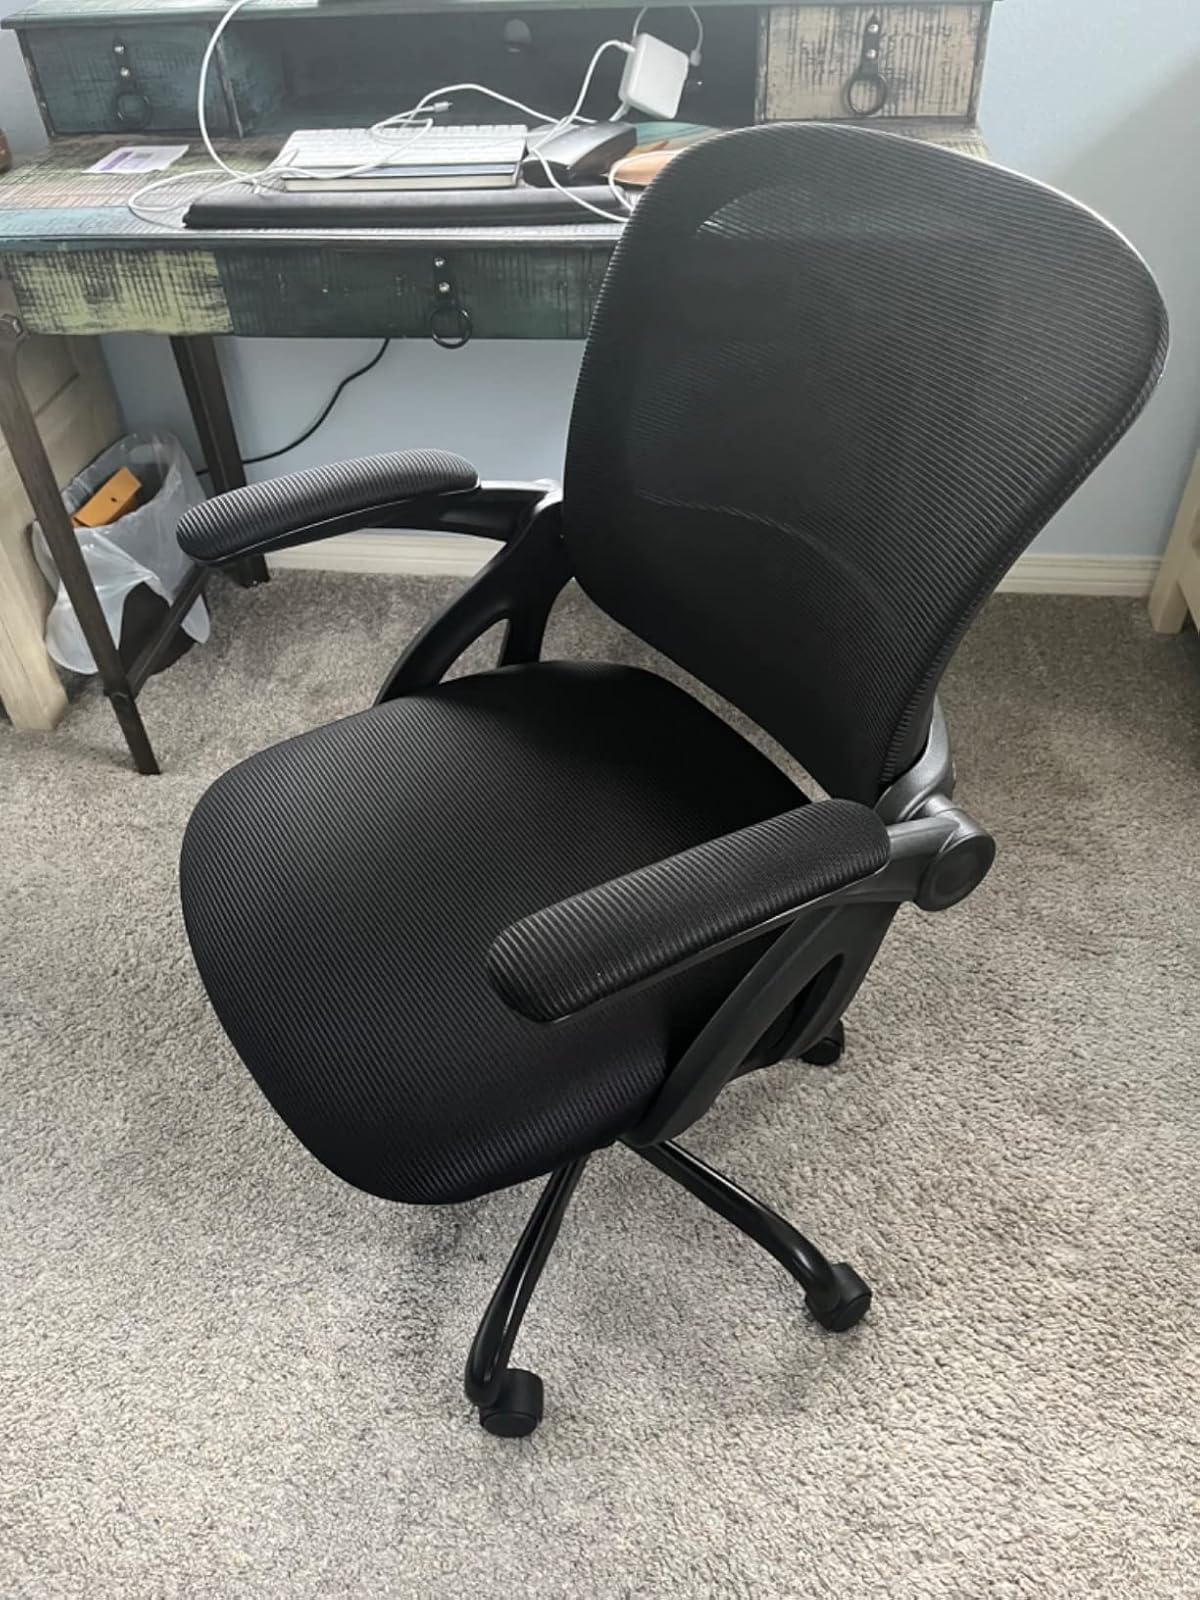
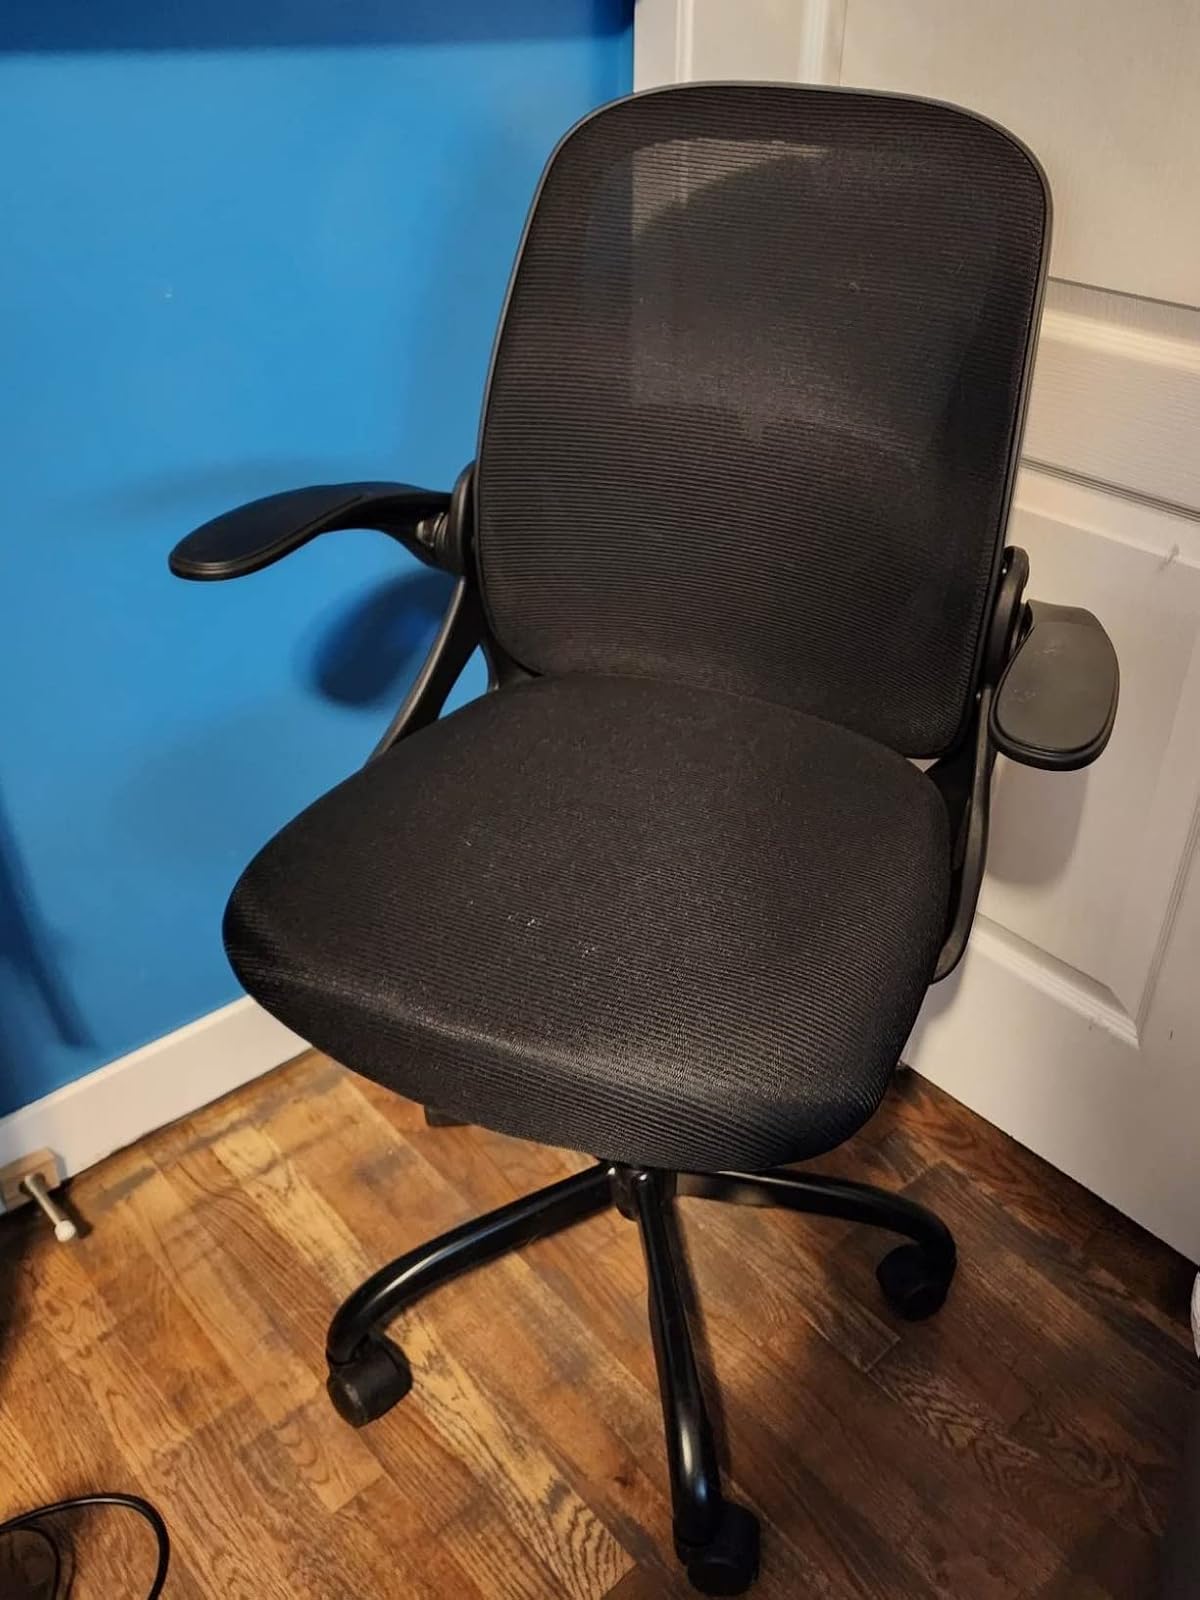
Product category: items_chair
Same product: no